Geology of Hong Kong

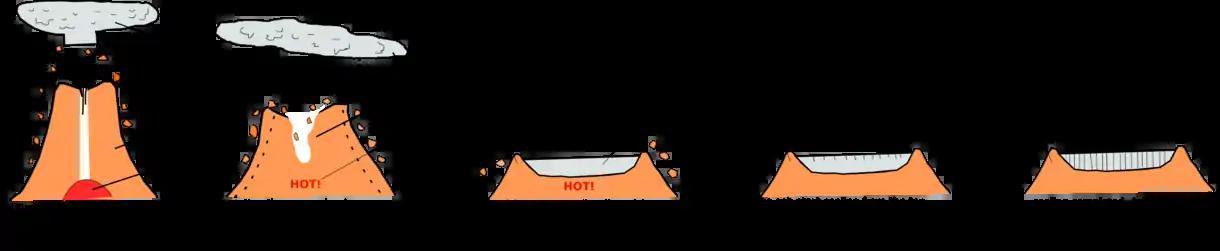
Diagram showing the formation process of the columnar joints in Sai Kung

In respect of it being 'one of the most spectacular rhyolitic columnar rock formations in the world', the International Union of Geological Sciences (IUGS) included the 'Early Cretaceous rhyolitic columnar rock formation of Hong Kong' in its assemblage of 100 'geological heritage sites' around the world in a listing published in October 2022. The organisation defines an IUGS Geological Heritage Site as 'a key place with geological elements and/or processes of international scientific relevance, used as a reference, and/or with a substantial contribution to the development of geological sciences through history.'